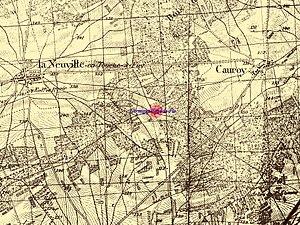
Plan de la situation géographique de Germigny-Pend-la-Pie
Germigny-Pend-la-Pie, nommée aussi Germigny-lès-Machault ou Germigny-lès-Machaut, est une ancienne paroisse du pays rémois, qui disparut entre la seconde moitié du XVIIᵉ siècle et la première moitié du XVIIIᵉ siècle.